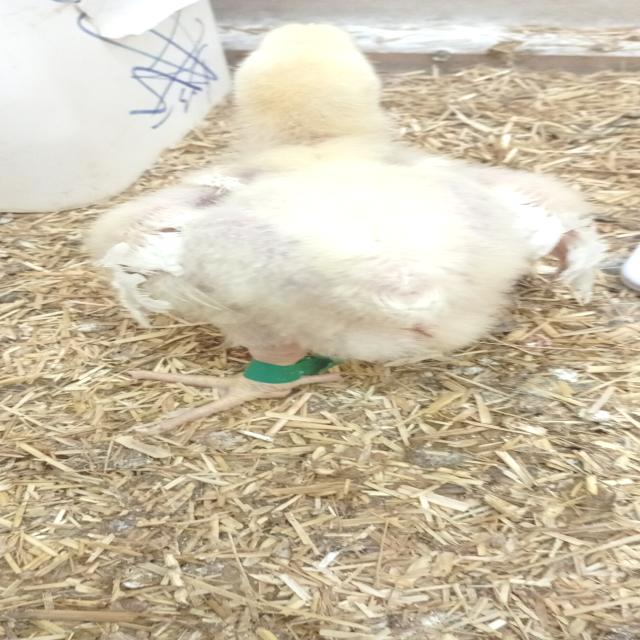
Weight: 547 g